Marie Harel

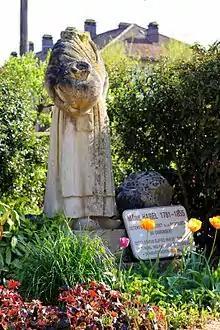
Damaged statue to Marie Harel. Note the different years of birth and death

In 1856, the town of Camembert constructed a new statue of Harel, honoring the invention of its beloved cheese. Later in 1944, the statue was destroyed after a bombardment by Allied forces in the second World War, but was later funded and rebuilt in the same place in 1953 by a group of farmers based in Van Wert, Ohio.